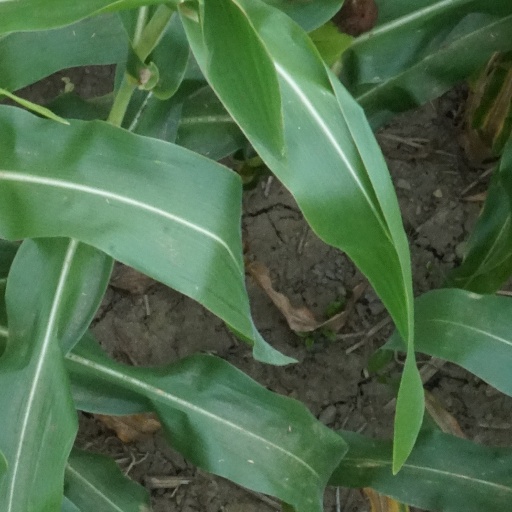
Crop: maize; corn